Aarhus Symphony Orchestra

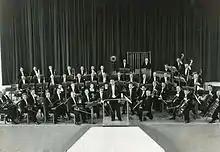
Aarhus By-orkester, c. 1945

The Aarhus Symfoniorkester (Aarhus Symphony Orchestra) is the principal orchestra for the Danish city of Aarhus.